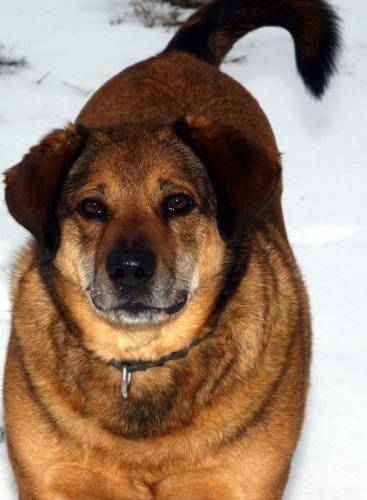
Label: dog